KVDU

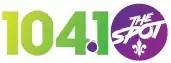
Logo as "The Spot" prior to Baton Rouge relocation, 2017-2024

On August 22, 2017, at 5 p.m., KVDU flipped to a rock-leaning adult hits format, branded as "104.1 The Spot". The station would switch to Christmas music for much of November and December, returning to its regular format after the holidays.